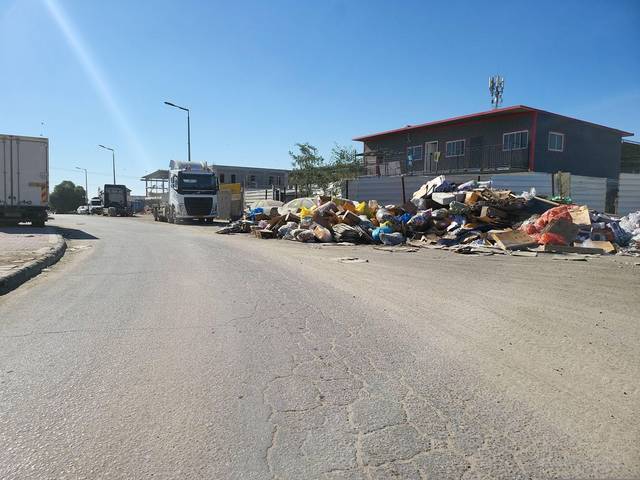
Region: Israel
Coordinates: 31.398, 34.776